Toadstone

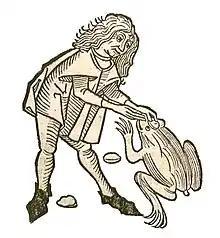
Collection of a Toadstone, illustrated in "Hortus Sanitatis", published in Mainz in 1491.

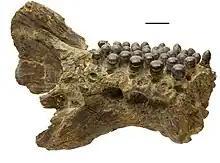
Lower jaw fragment of "Scheenstia", showing the teeth in situ

The toadstone, also known as bufonite (from Latin , "toad"), is a mythical stone or gem that was thought to be found in the head of a toad. It was supposed to be an antidote to poison and in this it is like batrachite, supposedly formed in the heads of frogs. Toadstones were actually the button-like fossilised teeth of "Scheenstia" (previously "Lepidotes"), an extinct genus of ray-finned fish from the Jurassic and Cretaceous periods. They appeared to be "stones that are perfect in form" and were set by European jewellers into magical rings and amulets from Medieval times until the 18th century.